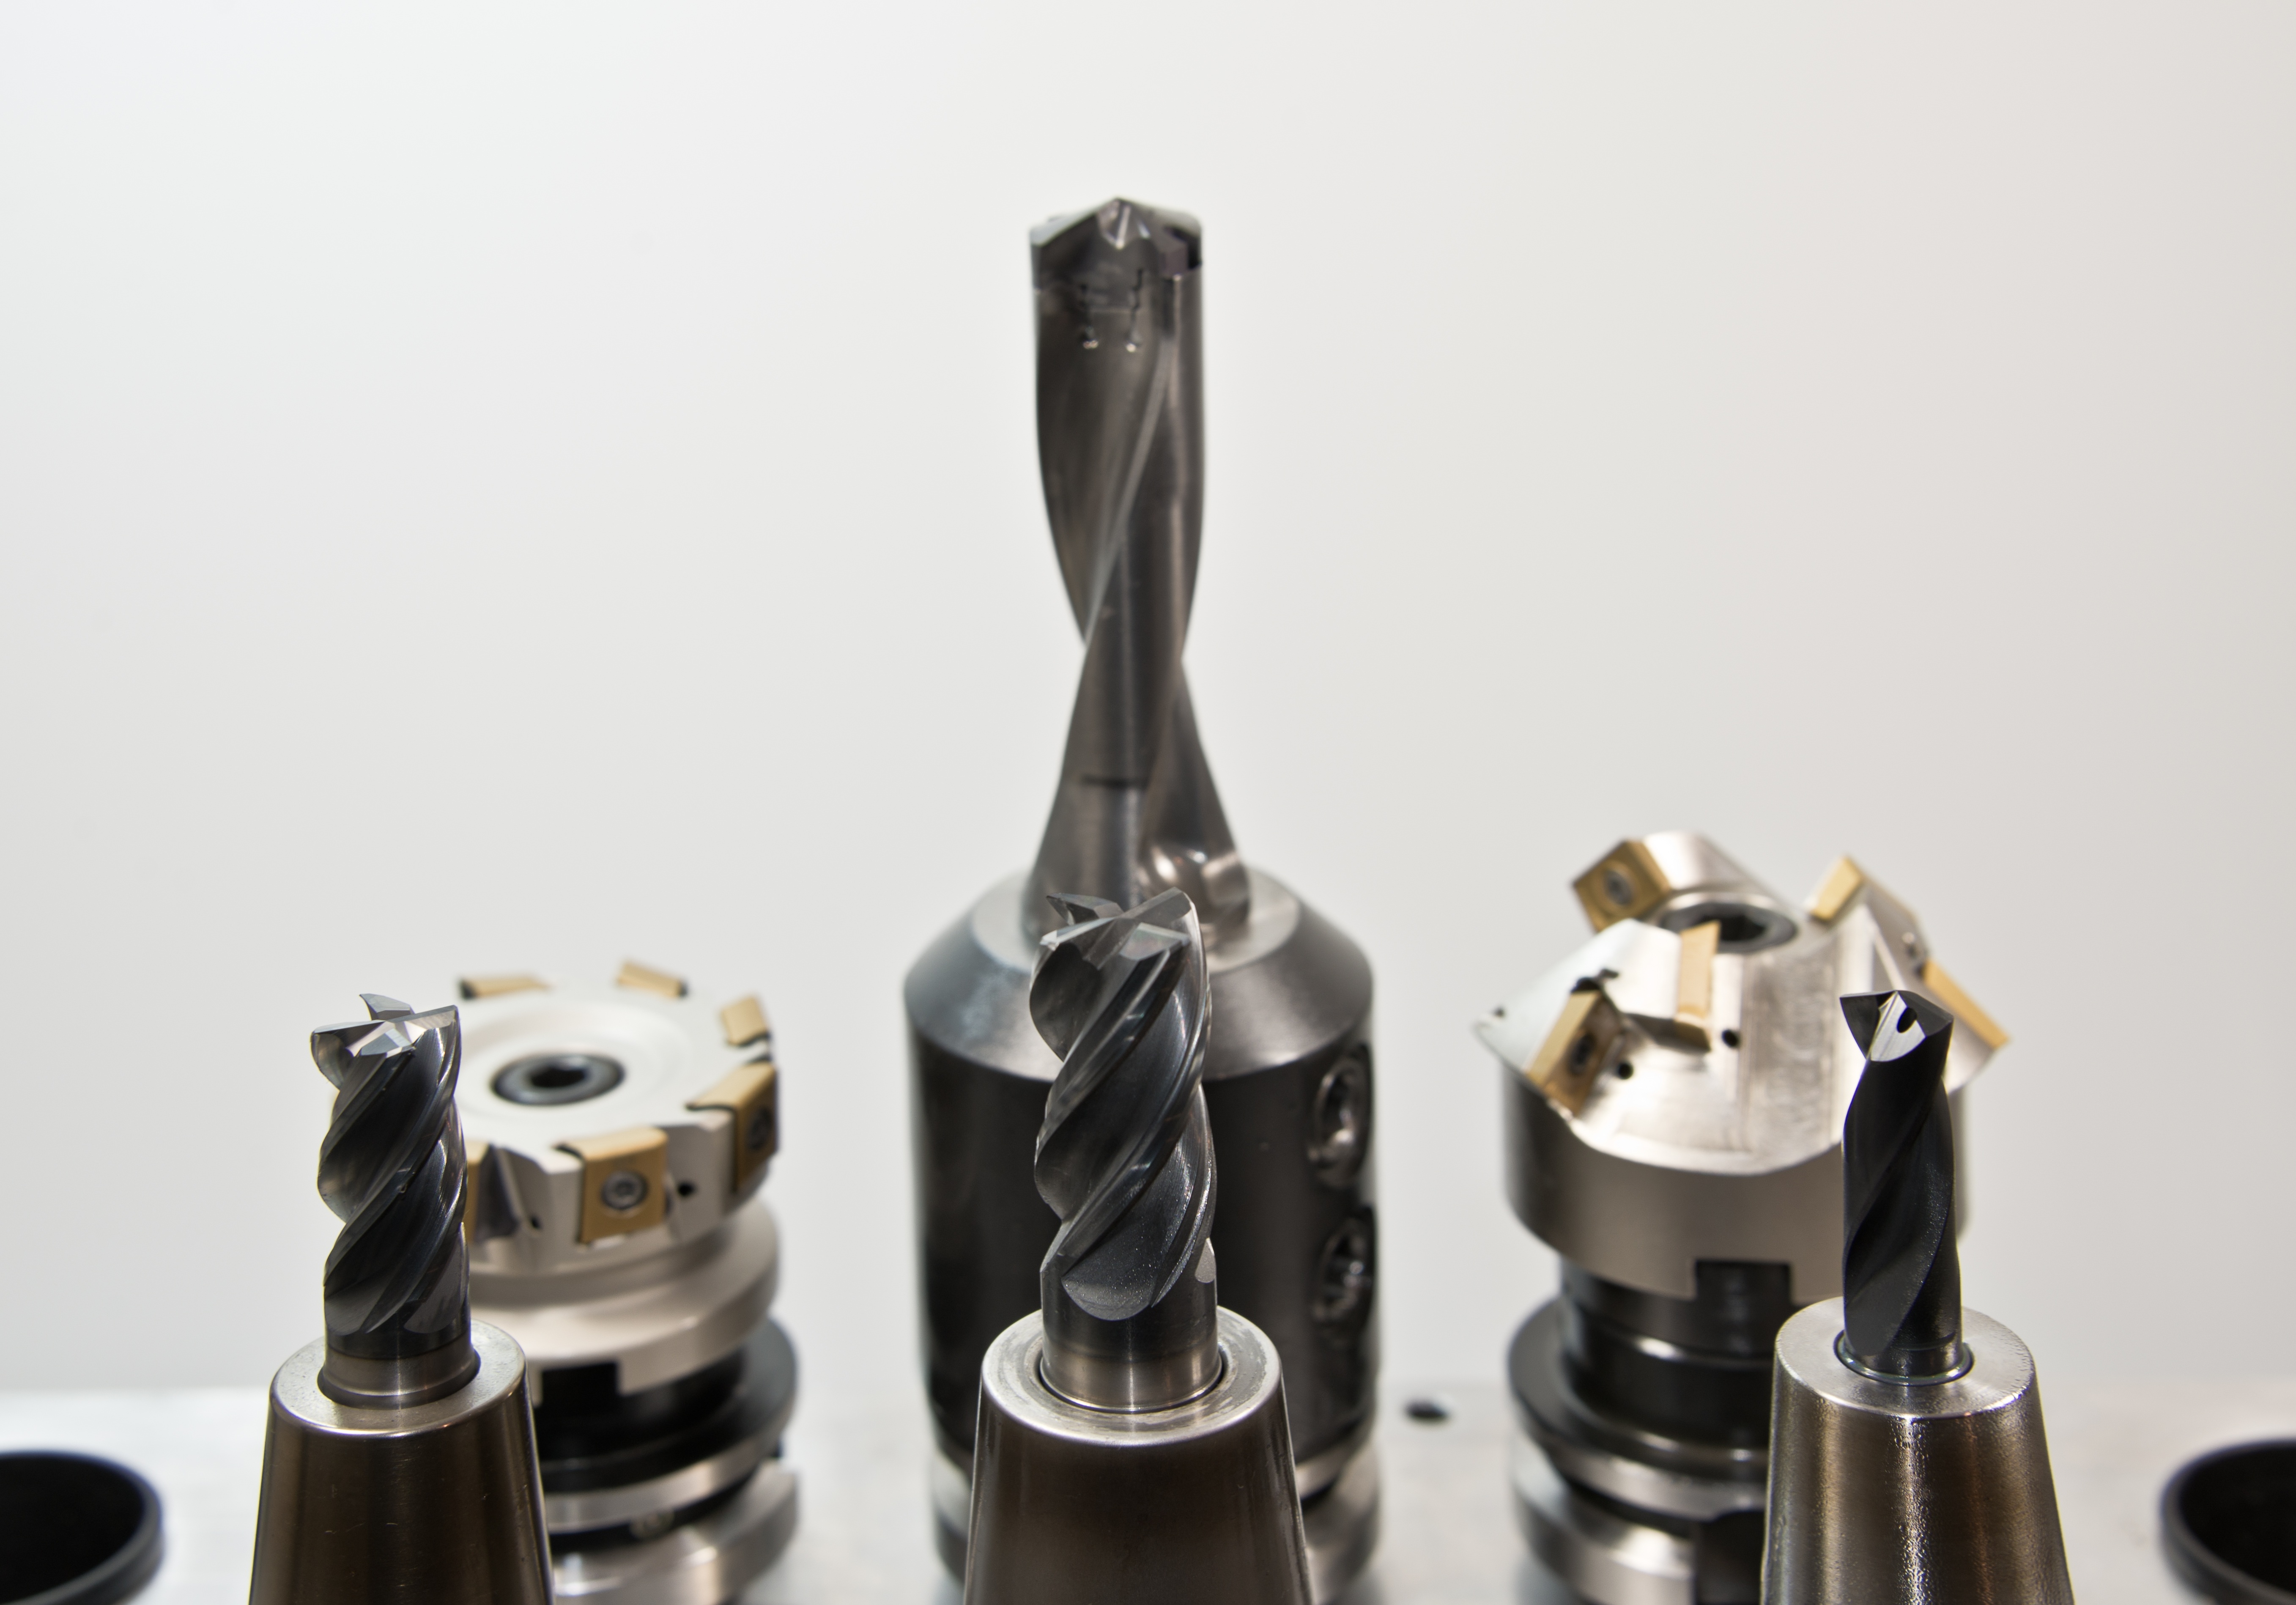
technology, tool, metal, machine, lathe, industry, drill, manufacturing, product, turn, drilling, mechanics, metalworking, milling, metal construction, cnc, zerspahnung, cnc machine, zerspahnen, rounding, milling machine, ingenieuerwesen, drilling head